Killing of Akai Gurley

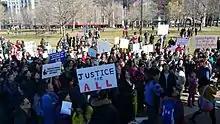
Protestors supporting Peter Liang on February 20, 2016, at Boston Common

More than 3,000 protesters, mostly of Chinese descent, showed up at New York City Hall in March 2015 to support Liang. Thousands walked across the Brooklyn Bridge to Manhattan's Chinatown in April to demand the charges to be dropped, as had been done in the past with white officers.